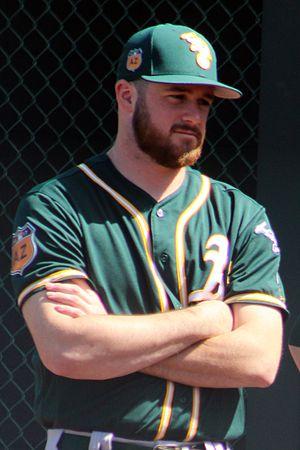
Robert Martin Wahl est un lanceur de relève droitier des Athletics d'Oakland de la Ligue majeure de baseball.